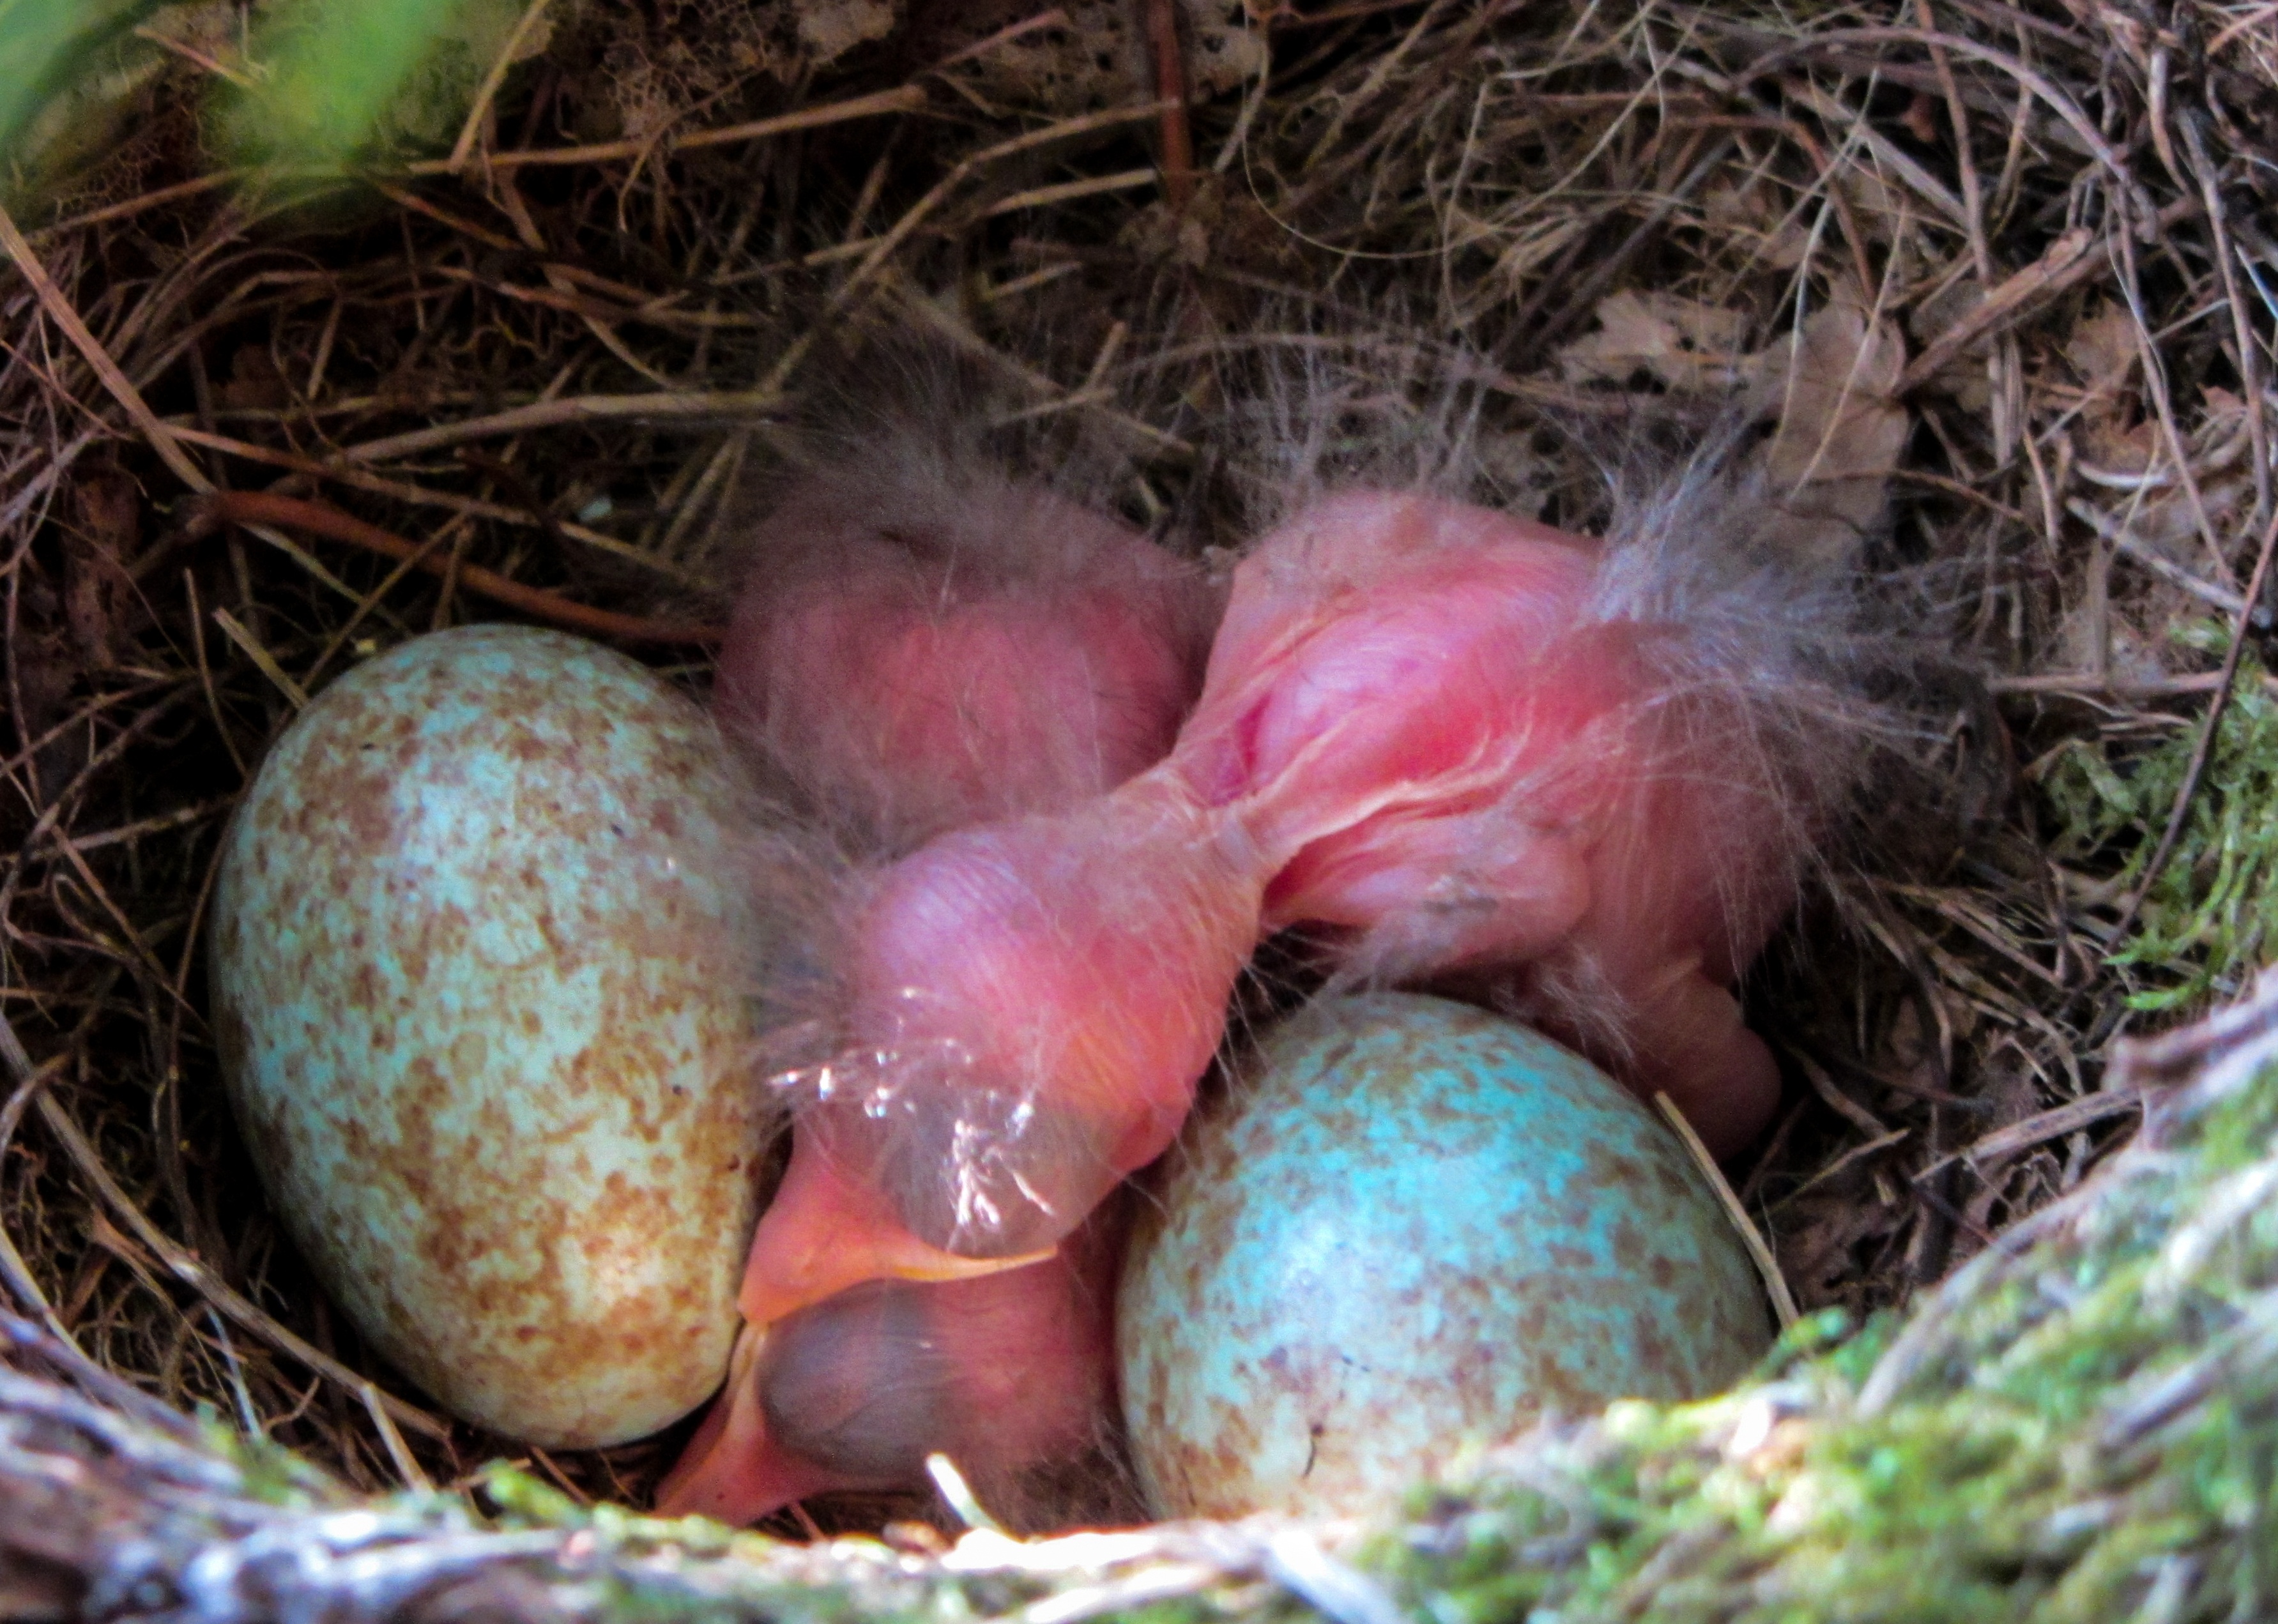
bird, spring, egg, bird nest, nest, blackbird, bird's nest, bird eggs, blackbird nest, bird young, perching bird